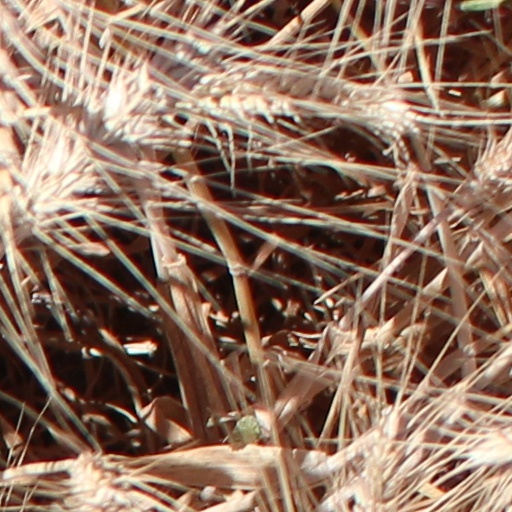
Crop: wheat